Batman (Terry McGinnis)

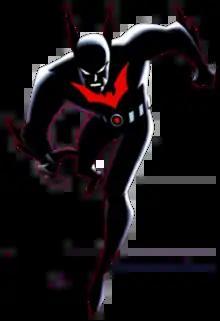
Terry McGinnis as Batman

Terrence "Terry" McGinnis Wayne, also known as Batman Beyond or Batman of the Future after his animated television series to distinguish him from his predecessor Bruce Wayne, is a superhero appearing in media published by DC Entertainment. The character was created by Bruce Timm and Paul Dini and first appeared in the pilot episode of "Batman Beyond" (1999–2001) set in the DC Animated Universe, voiced by Will Friedle.